Tad Waddington

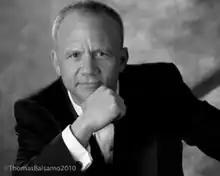
Tad Waddington in 2011

Waddington received his BA in Psychology and Chinese from Arizona State University where he graduated "summa cum laude" with a 4.0 GPA; and was inducted into the academic honor society Phi Beta Kappa Society, and won the Moeur award, ASU's highest academic honor. He also studied at the Beijing Foreign Language Institute and the International Chinese Language Program. He received an MA from the University of Chicago's Divinity School in 1990 and a PhD from the Department of Education's Measurement, Evaluation, and Statistical Analysis program at the University of Chicago under Larry Hedges. He is also a graduate of the University of Chicago|University of Chicago's Booth School of Business' Chicago Management Institute.